Michael Turner (banker)

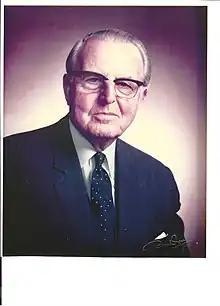

Sir Michael William Turner (1905 - 27 September 1980) was a banker for Hong Kong and Shanghai Bank and commandant of the auxiliary police in Hong Kong.